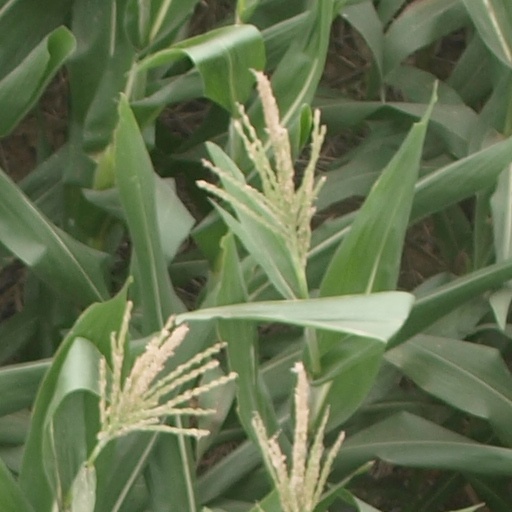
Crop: maize; corn